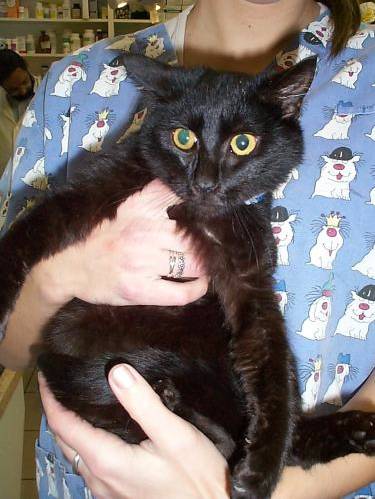
Label: cat